Moulvibazar Sadar Upazila

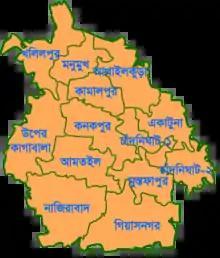
Out-dated map of the Upazila.

Moulvibazar Sadar Upazila is divided into Moulvibazar Municipality and 12 union parishads: Akhailkura, Amtail, Chandnighat, Ekatuna, Giasnagar, Kamalpur, Kanakpur Union, Khalilpur, Monumukh, Mostafapur Union, Nazirabad, and Uparkagabala. The union parishads are subdivided into 196 mauzas and 429 villages.